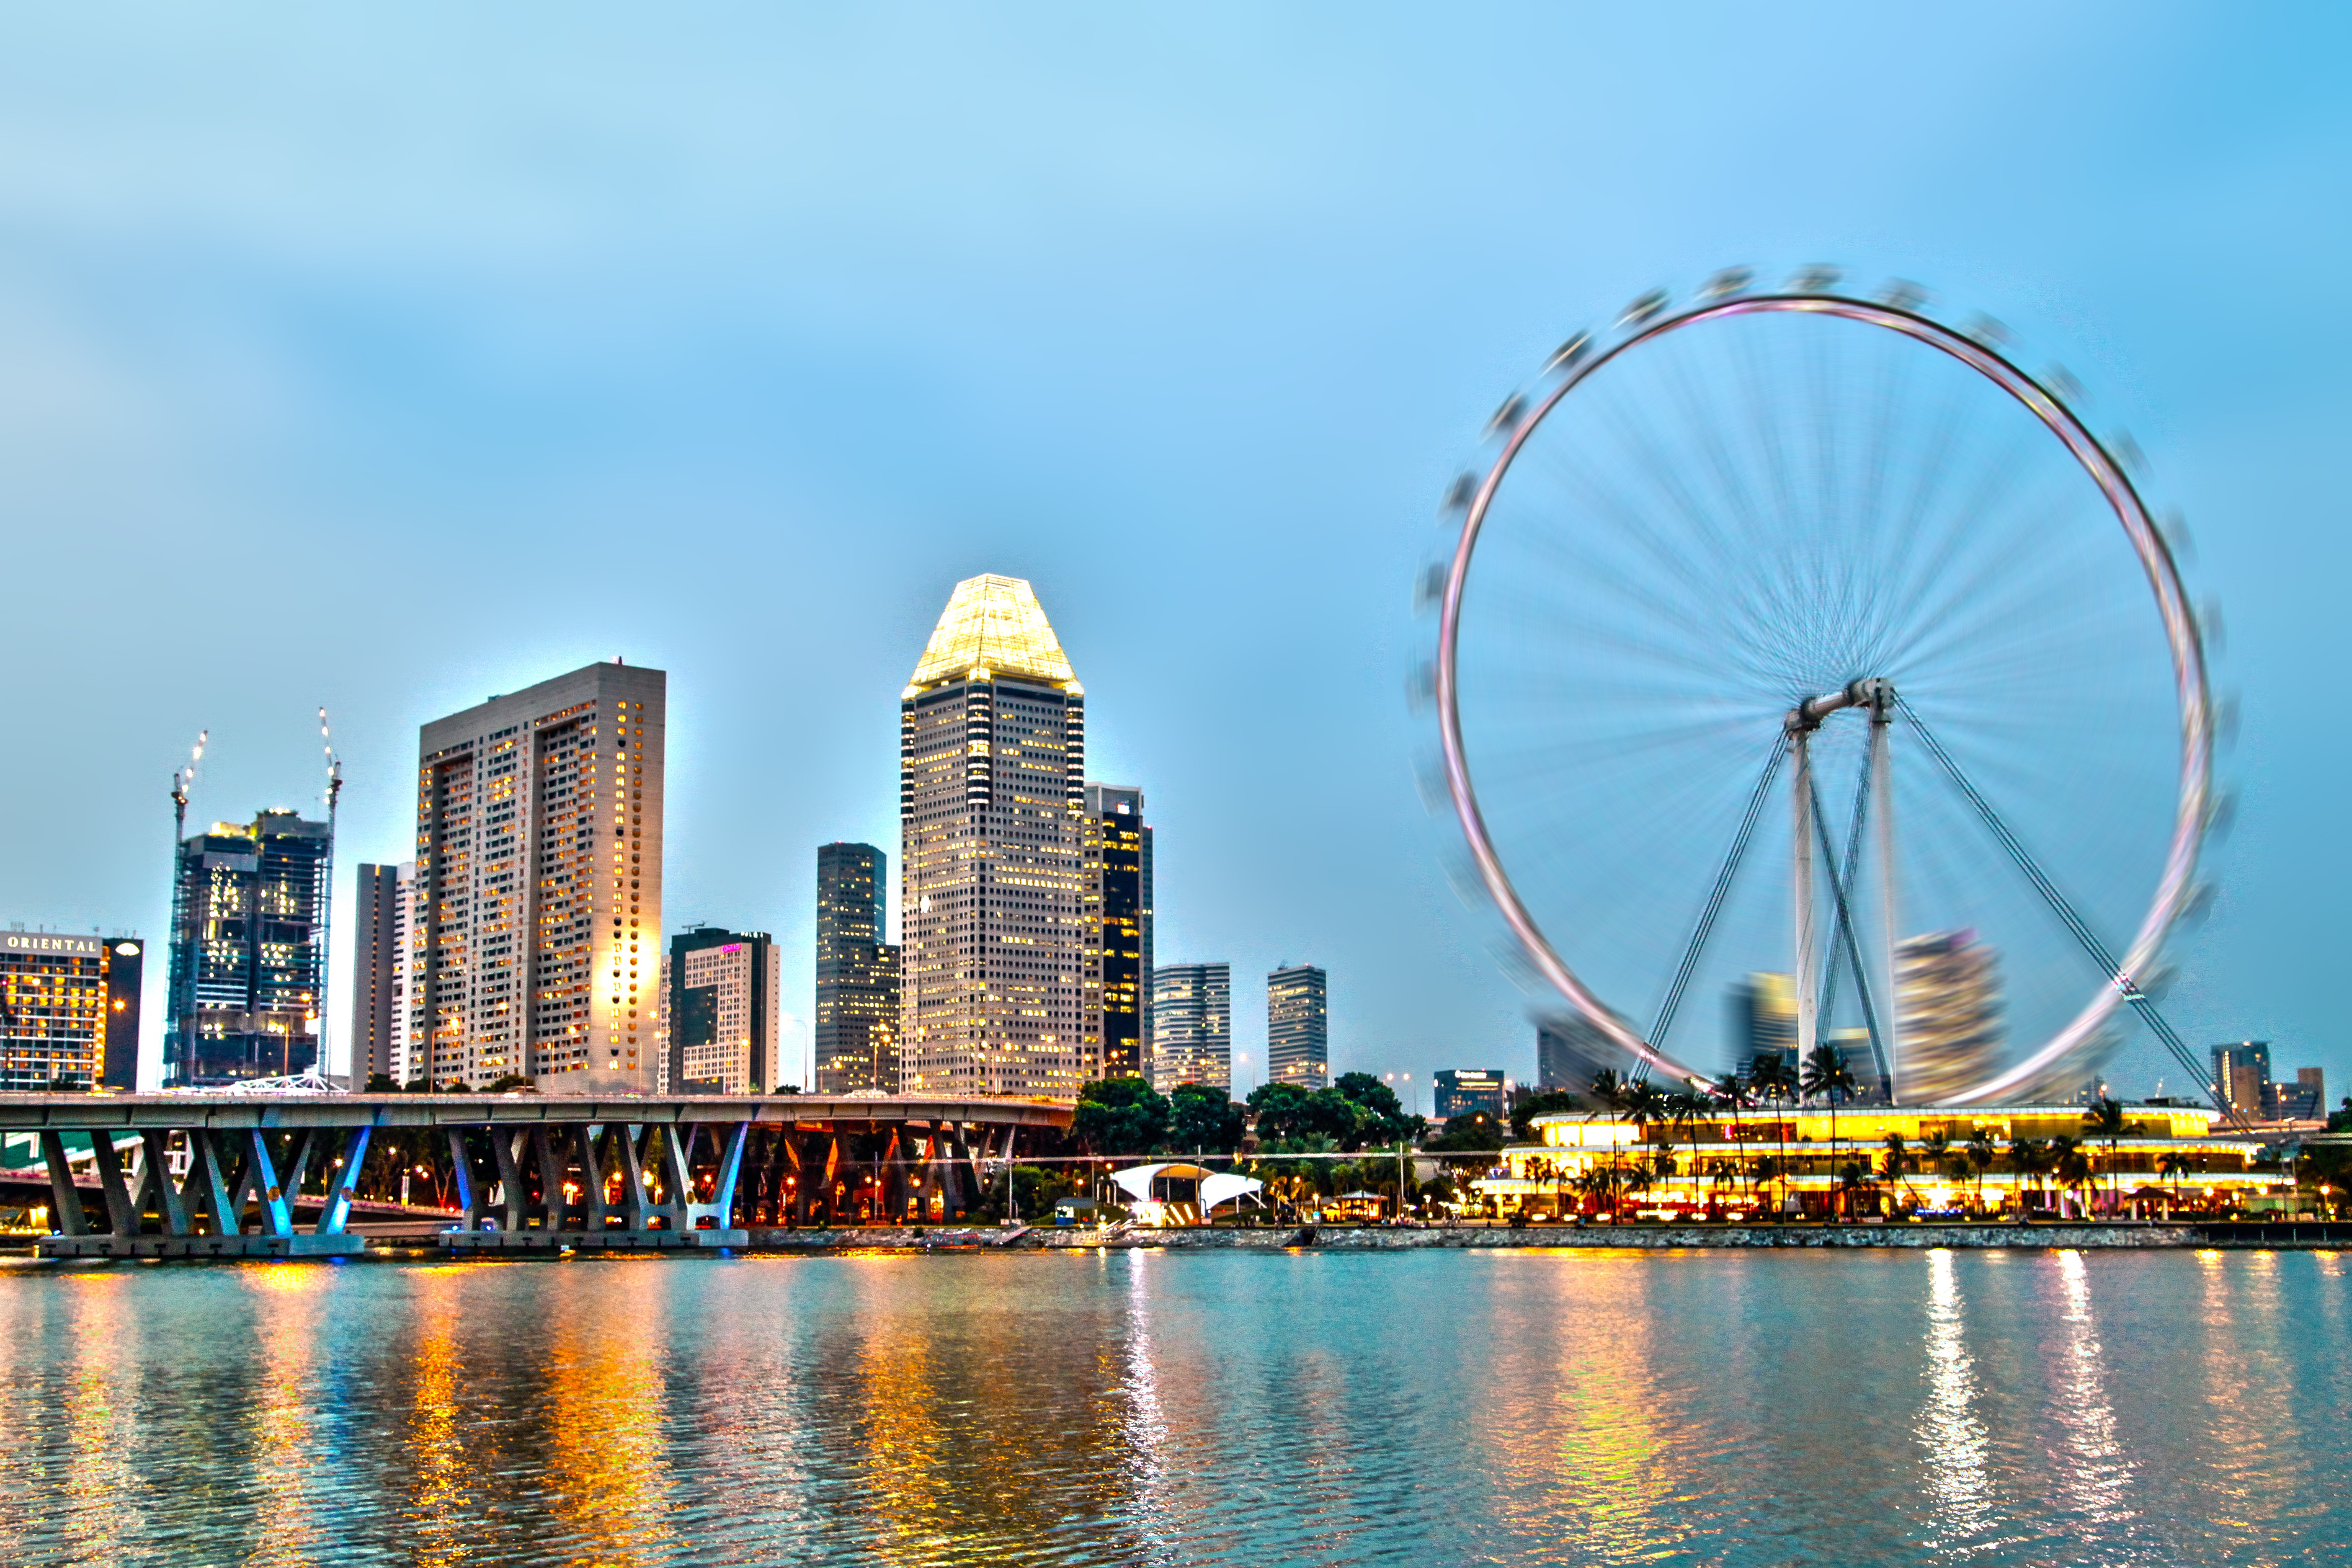
horizon, skyline, city, skyscraper, cityscape, downtown, dusk, reflection, ferris wheel, amusement park, park, landmark, tourist attraction, metropolis, outdoor recreation, geographical feature, human settlement, metropolitan area